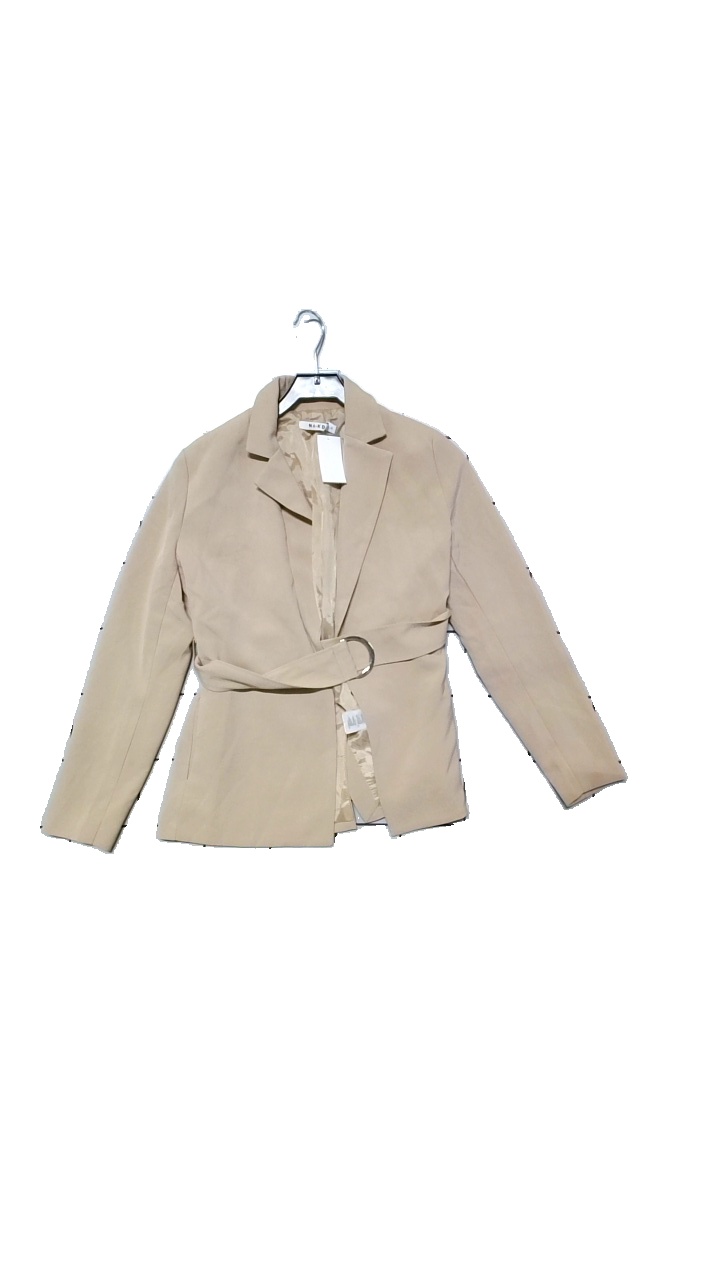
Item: Blazer (Ladies)
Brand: Na-kd
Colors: Beige
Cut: Regular
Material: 95%Polyester,5%Elastan
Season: All
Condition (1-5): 4
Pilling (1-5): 4
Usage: Reuse
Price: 50-100